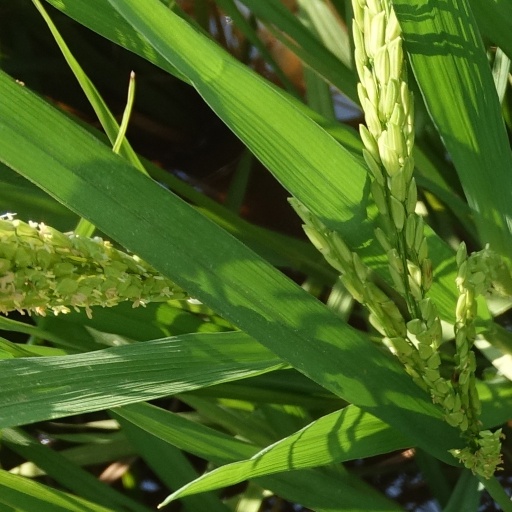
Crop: rice